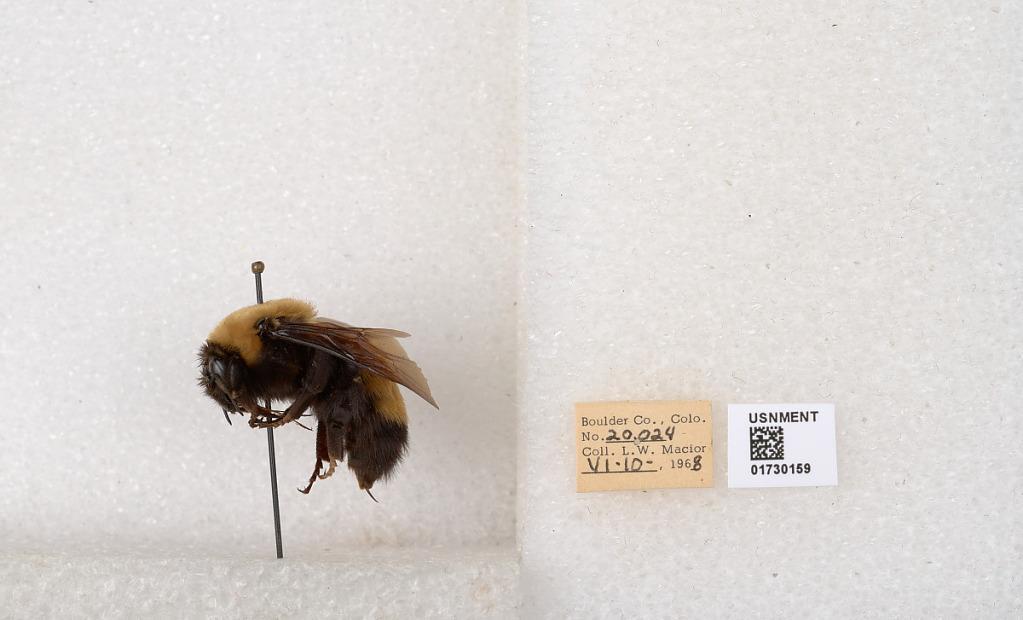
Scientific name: Bombus (Bombus) nevadensis Cresson